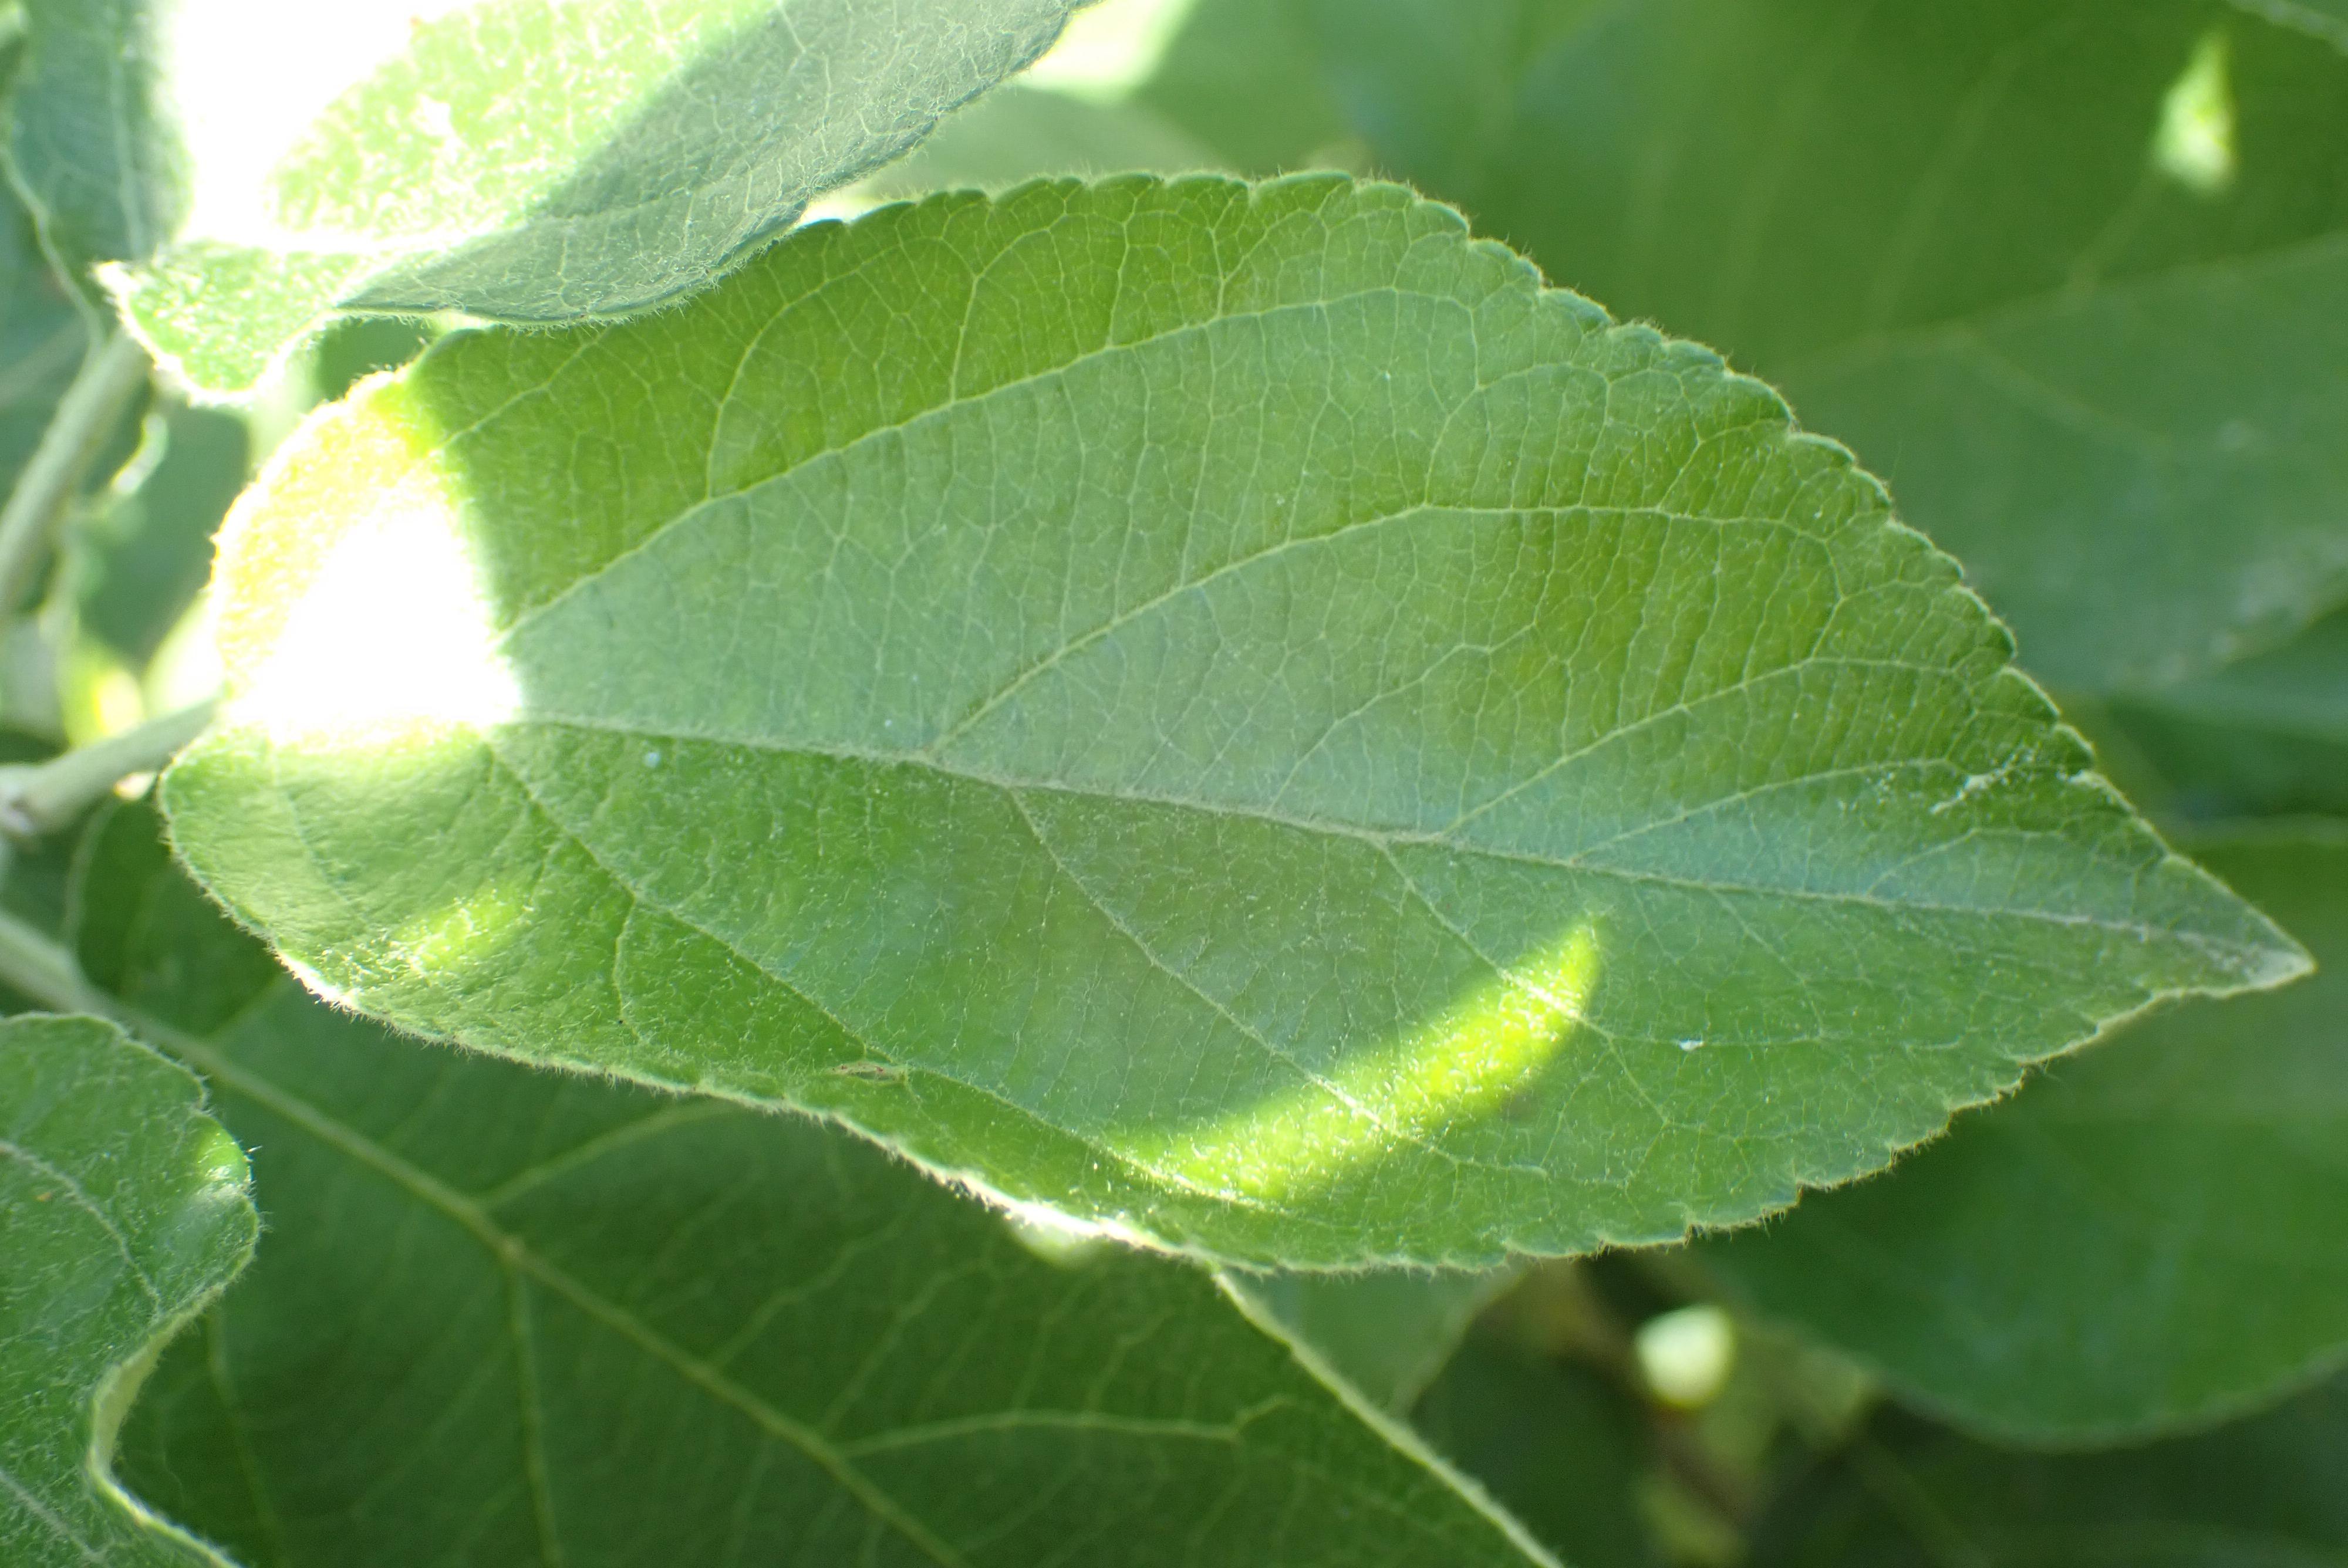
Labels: healthy